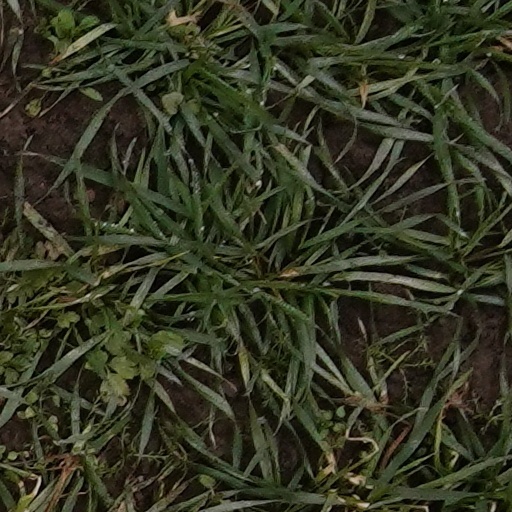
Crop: wheat